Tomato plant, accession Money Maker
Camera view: bottom (45 deg); turntable rotation: 180 degrees
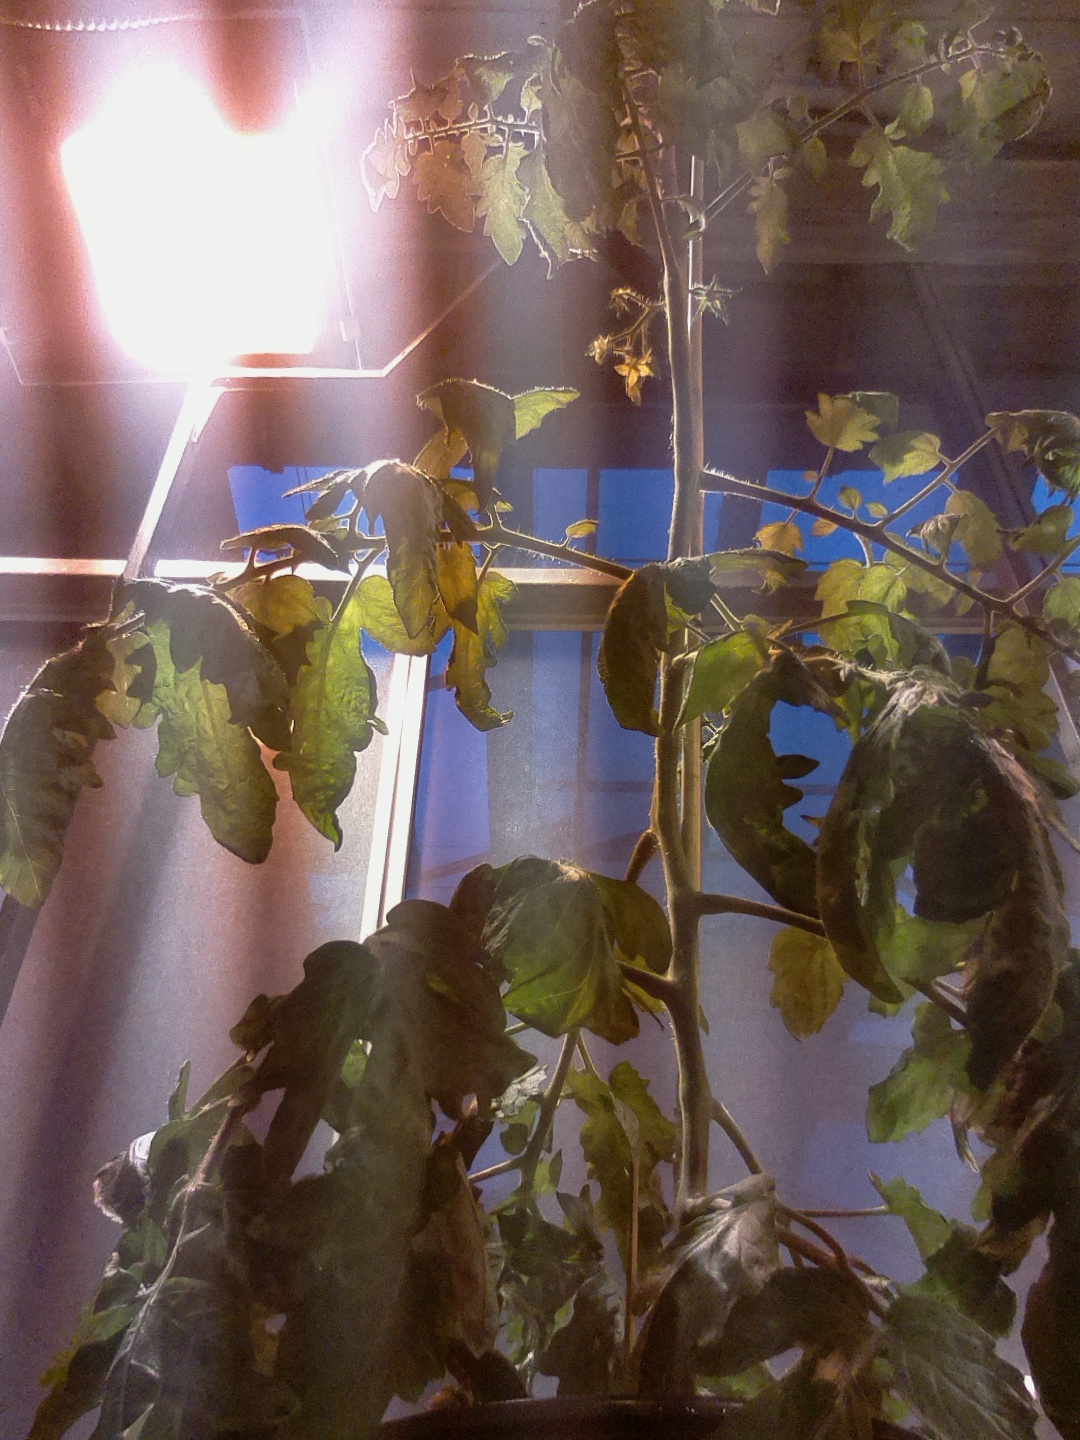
BBCH growth stage 71: 10%-20% of final fruit size